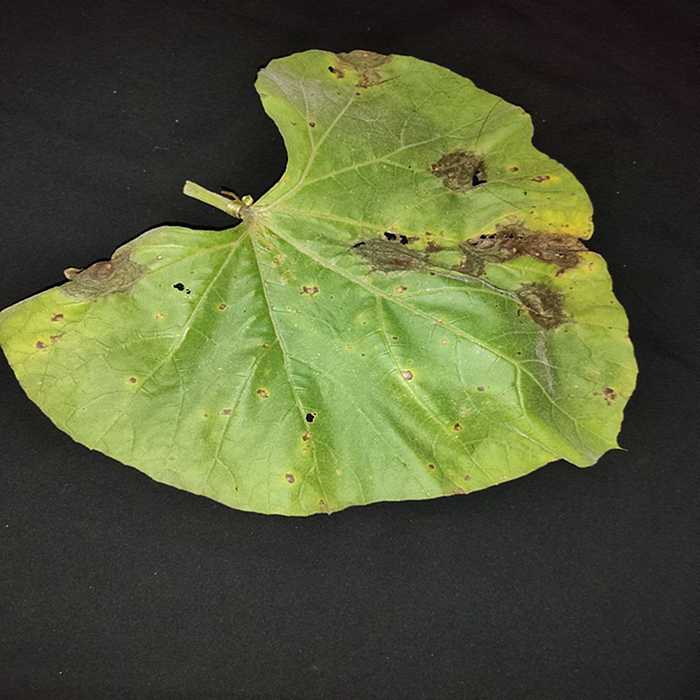
Plant: Bottle gourd
Label: Downey mildew